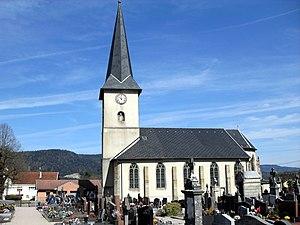
L'église Saint-Laurent à Dommartin-lès-Remiremont